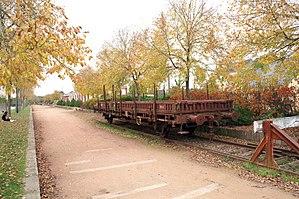
Gare de Ploërmel, la plateforme et les quais. Un tronçon de voie et un wagon.
La gare de Ploërmel était une gare ferroviaire française située sur le territoire de la commune de Ploërmel, dans le département du Morbihan, en région Bretagne. Elle était le centre d'une étoile ferroviaire à trois branches permettant de rejoindre, à Questembert, La Brohinière et Messac-Guipry, les grands axes radiaux ferroviaires.